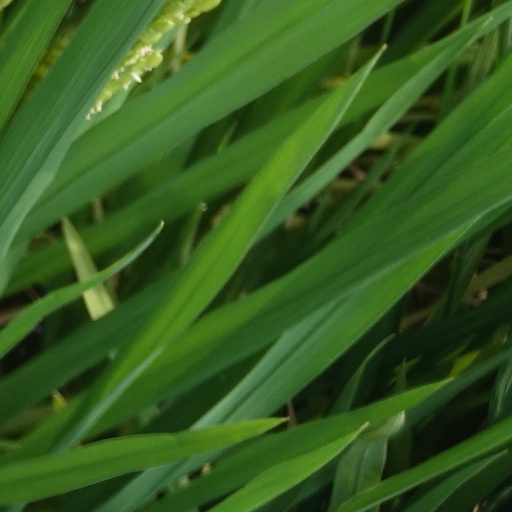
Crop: rice